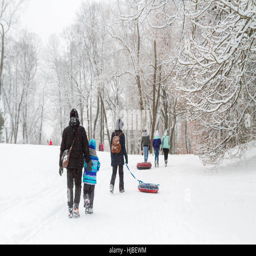
people walk in the snow